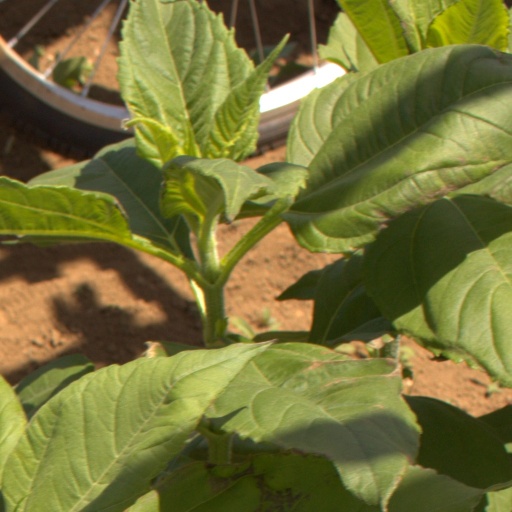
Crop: Jerusalem artichoke